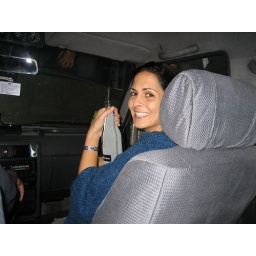
It was very nerve racking being in the front seat of the car that day!